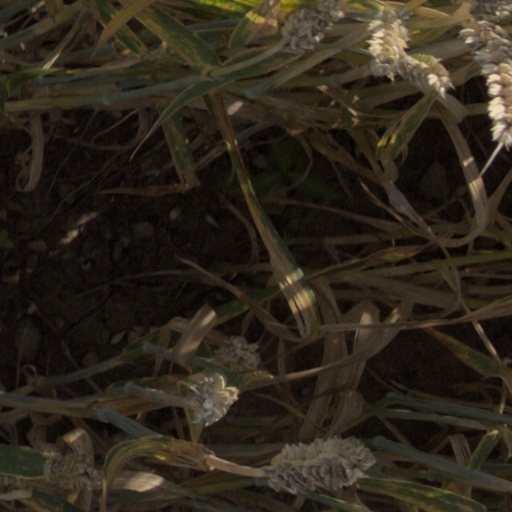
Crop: wheat